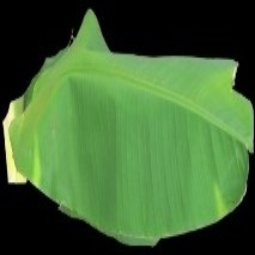
Label: Healthy